Lake Işıklı

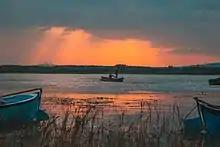
Sunset in Lake Işıklı

Lake Işıklı is an important site for breeding waterbirds and large numbers of wintering wildfowl. It has been assessed as an Important Bird Area. Some of the species that breed or migrate through Lake Işıklı are; greater white-fronted goose ("Anser albifrons"), red-crested pochard ("Netta rufina"), common pochard ("Aythya ferina"), ferruginous duck ("Aythya nyroca"), squacco heron ("Ardeola ralloides"), pygmy cormorant ("Phalacrocorax pygmeus"), common coot ("Fulica atra"), gull-billed tern ("Sterna nilotica"), whiskered tern ("Chlidonias hybrida").